Wattie Boone

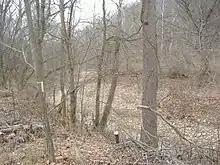
Knob Creek in LaRue County, Kentucky

He was the son of Charles Boone (1725–1783) and Mary Boarman, and was born in Prince George's County, Maryland. His grandparents were John Boone (1678–1876) and Elizabeth Bevan.